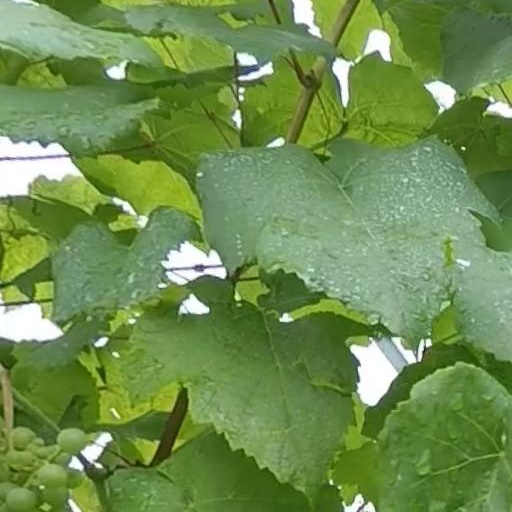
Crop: grape